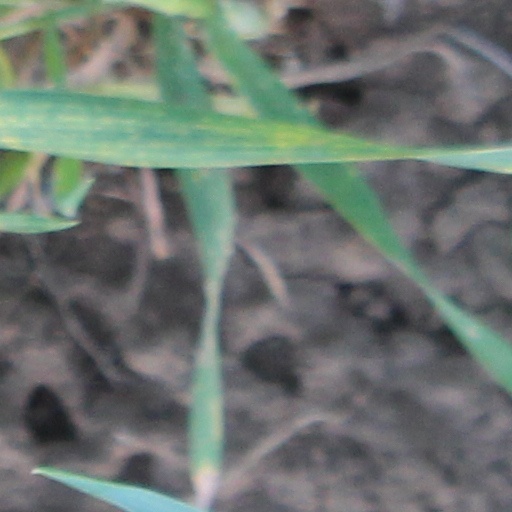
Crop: wheat